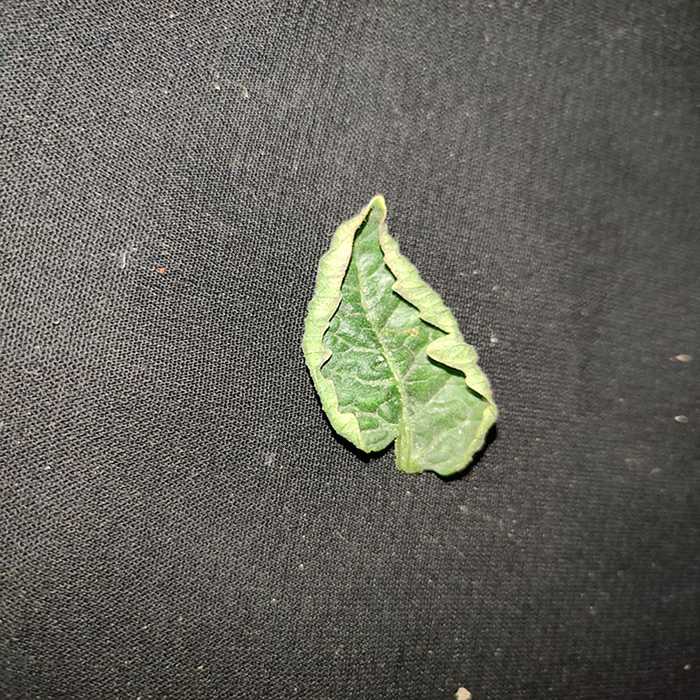
Plant: Tomato
Label: Tomato leaf curl virus